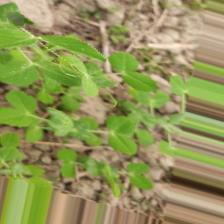
Label: Powdery Mildew